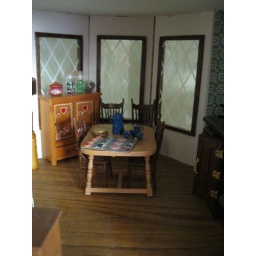
Christmas cookies cooling on the drop leaf table in the kitchen of my Tudor dollhouse.